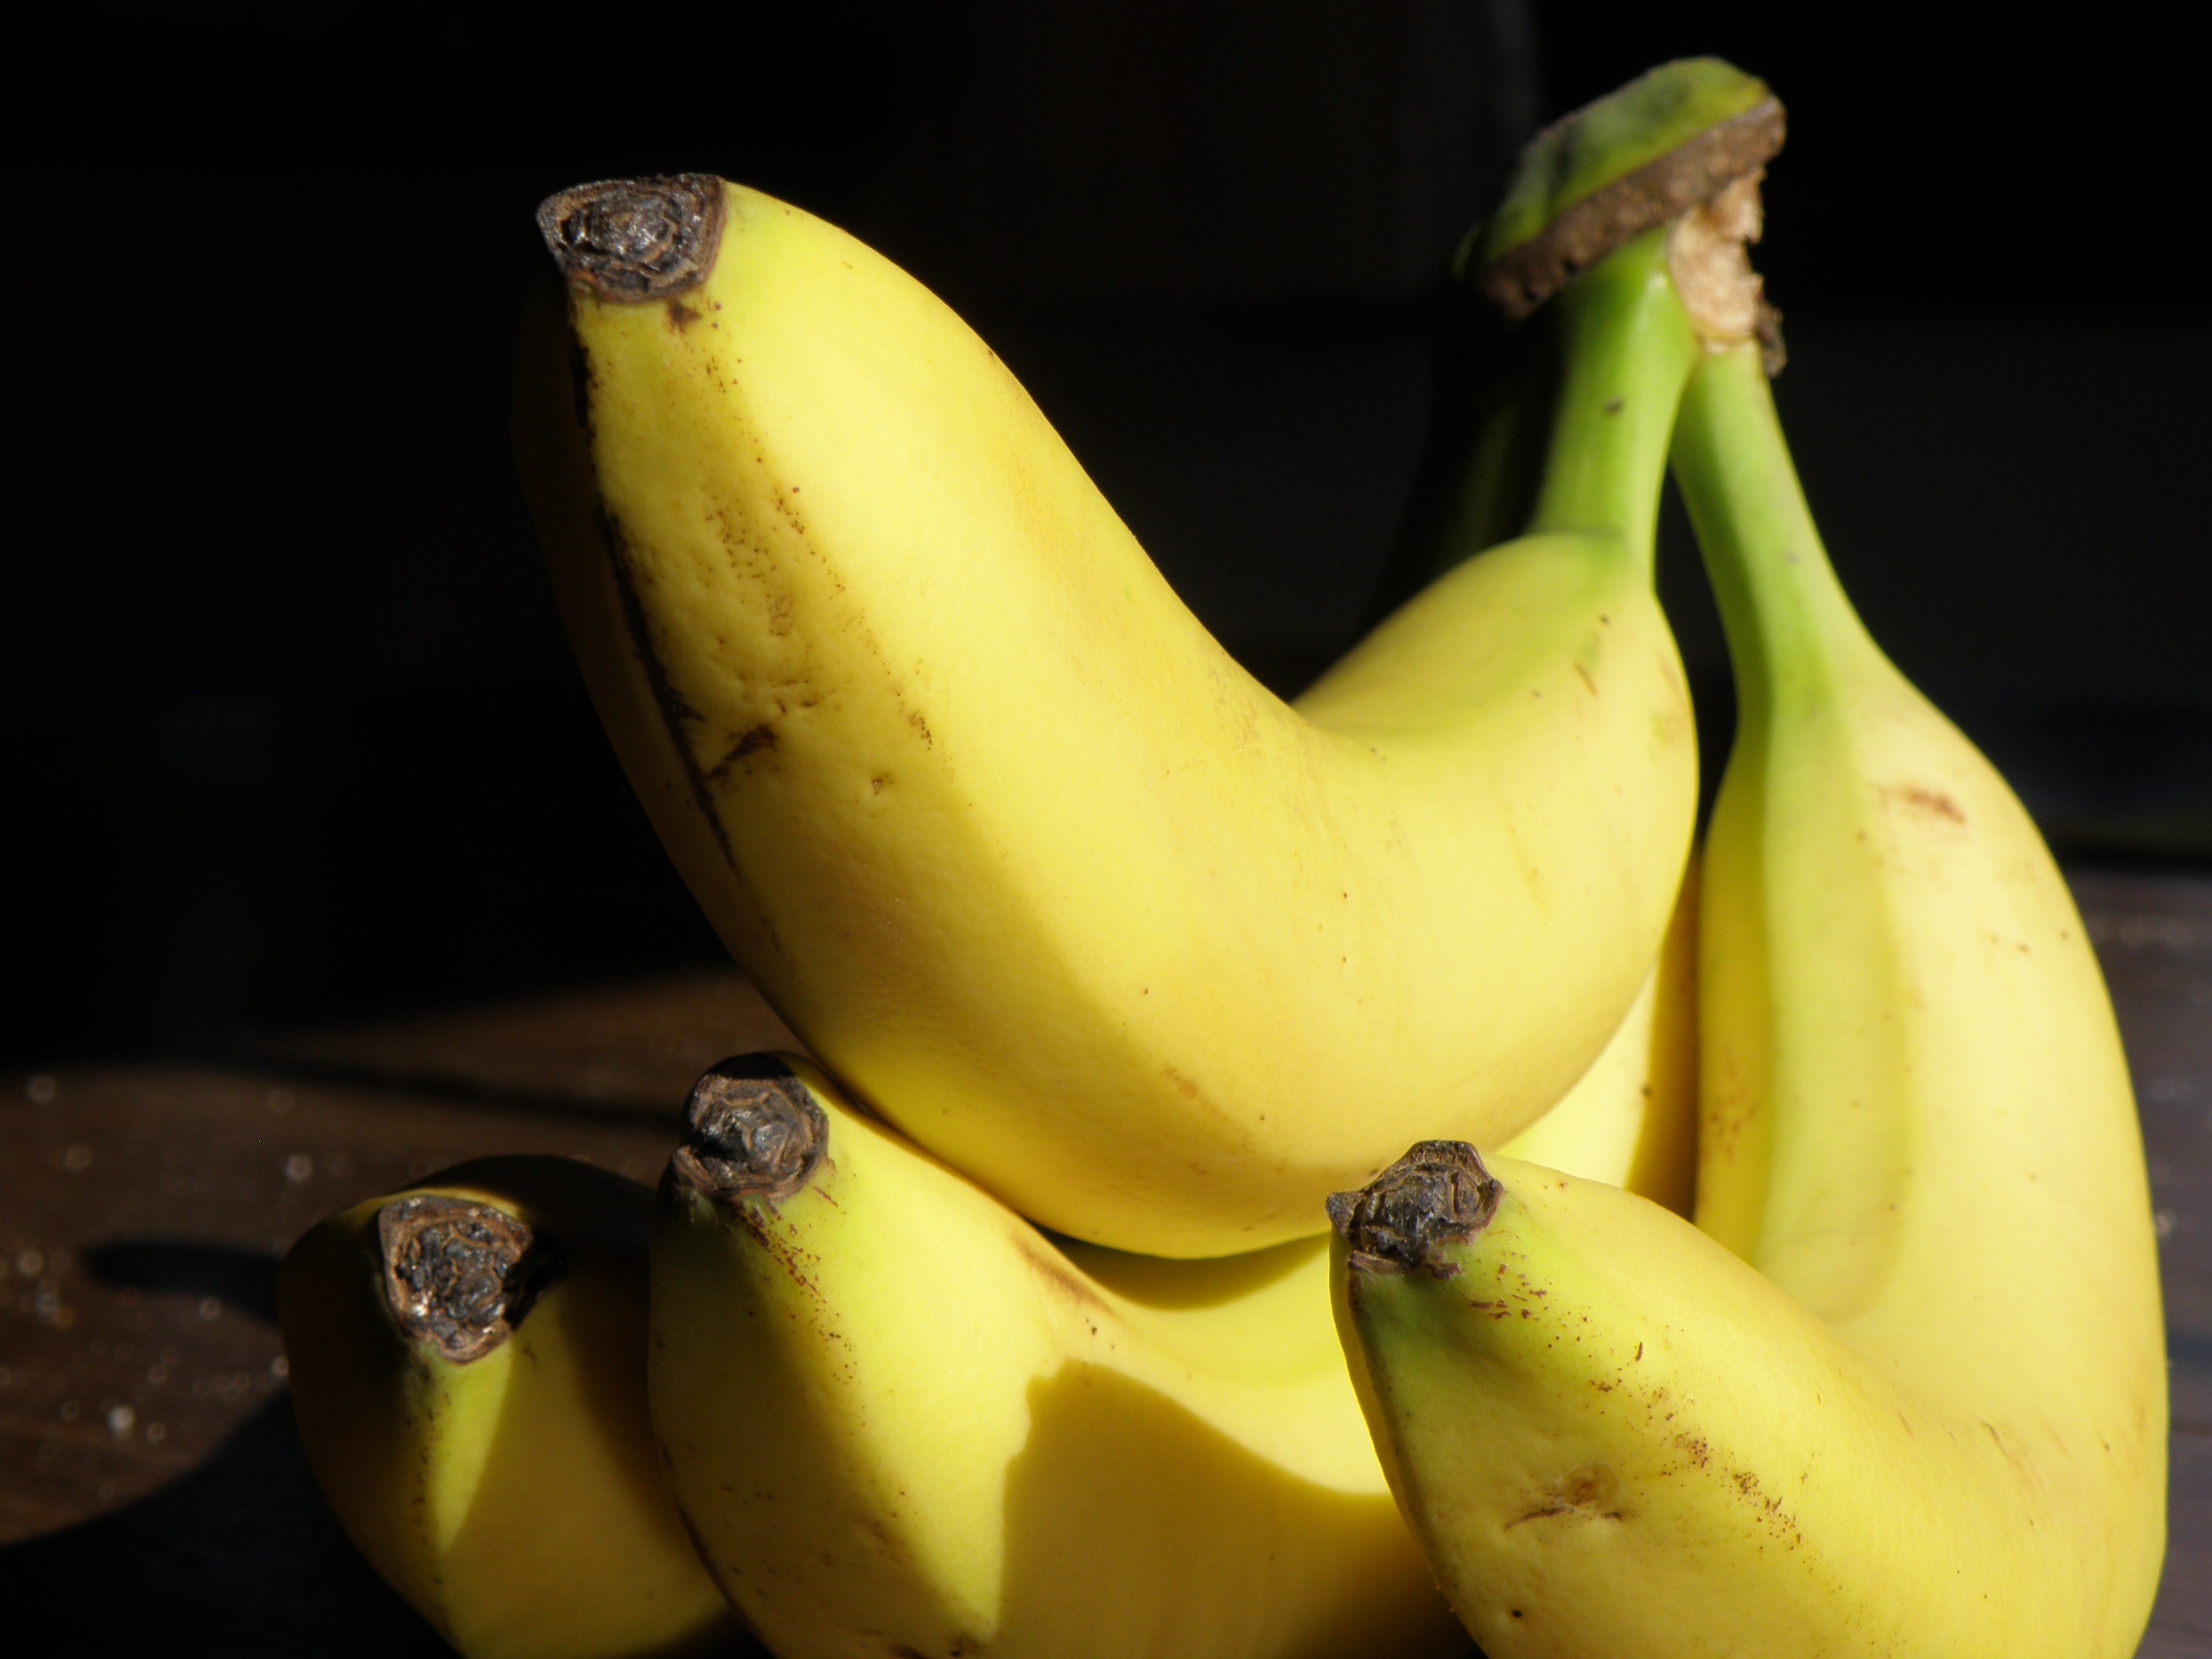
plant, fruit, food, produce, yellow, banana, bananas, cluster, macro photography, flowering plant, land plant, banana family, cooking plantain